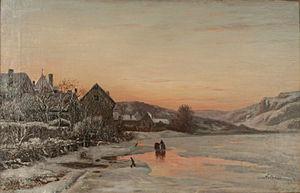
Soir d'Hiver à Anseremme sur Meuse, huile sur toile, 32,5 x 50 cm, signé à droite en bas et avec le titre au verso.